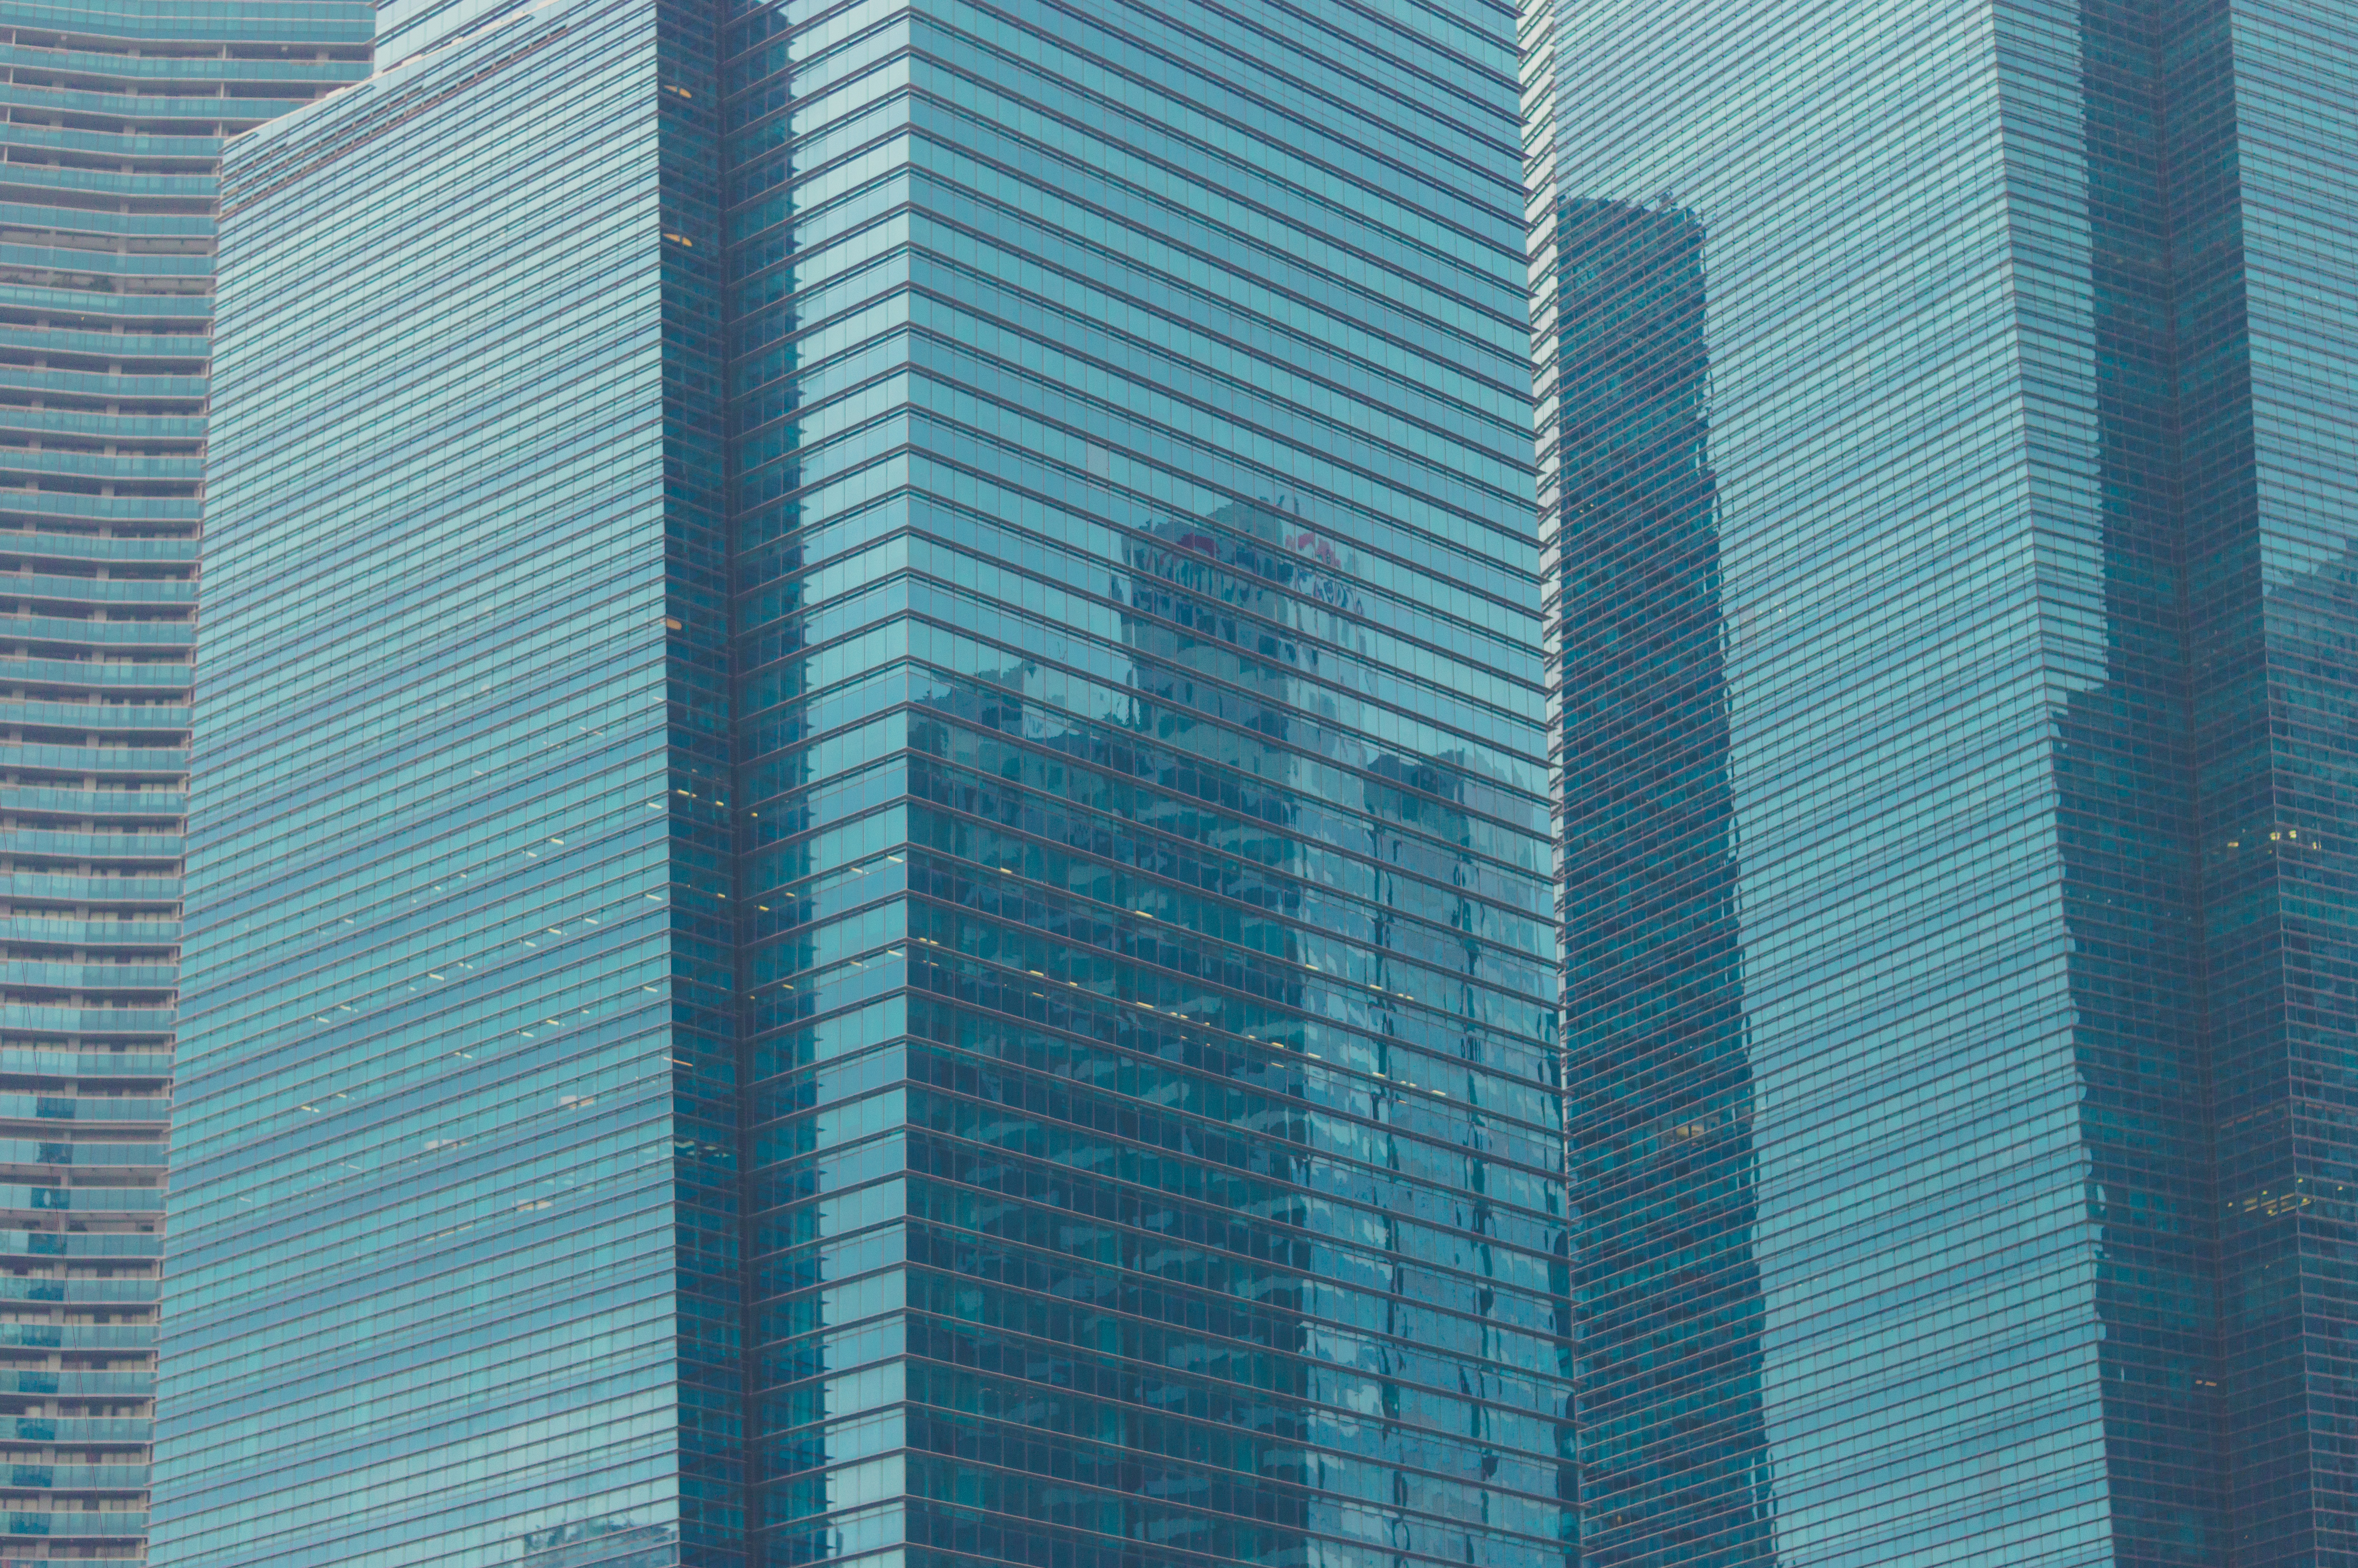
architecture, building, skyscraper, line, tower, facade, blue, tower block, design, symmetry, condominium, metropolitan area